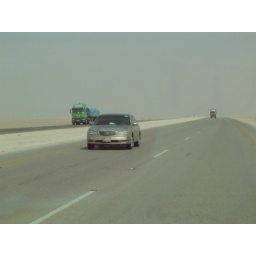
part of the road already finished , yet the saudi's didn't open it , some trucks just pass over to use